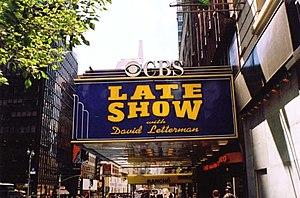
David Michael Letterman /ˈdeɪvɪd ˈmaɪkəl ˈlɛtɚmæn/ est un animateur, humoriste, et producteur de télévision américain né le 12 avril 1947 à Indianapolis, en Indiana. L'humour ironique et souvent absurde de Letterman fut fortement influencé par Steve Allen, Ernie Kovacs et Johnny Carson. De 1982 à 1993 il est l'animateur du Late Night with David Letterman sur NBC puis, pendant 22 ans, jusqu'à sa retraite en 2015, du Late Show sur CBS.